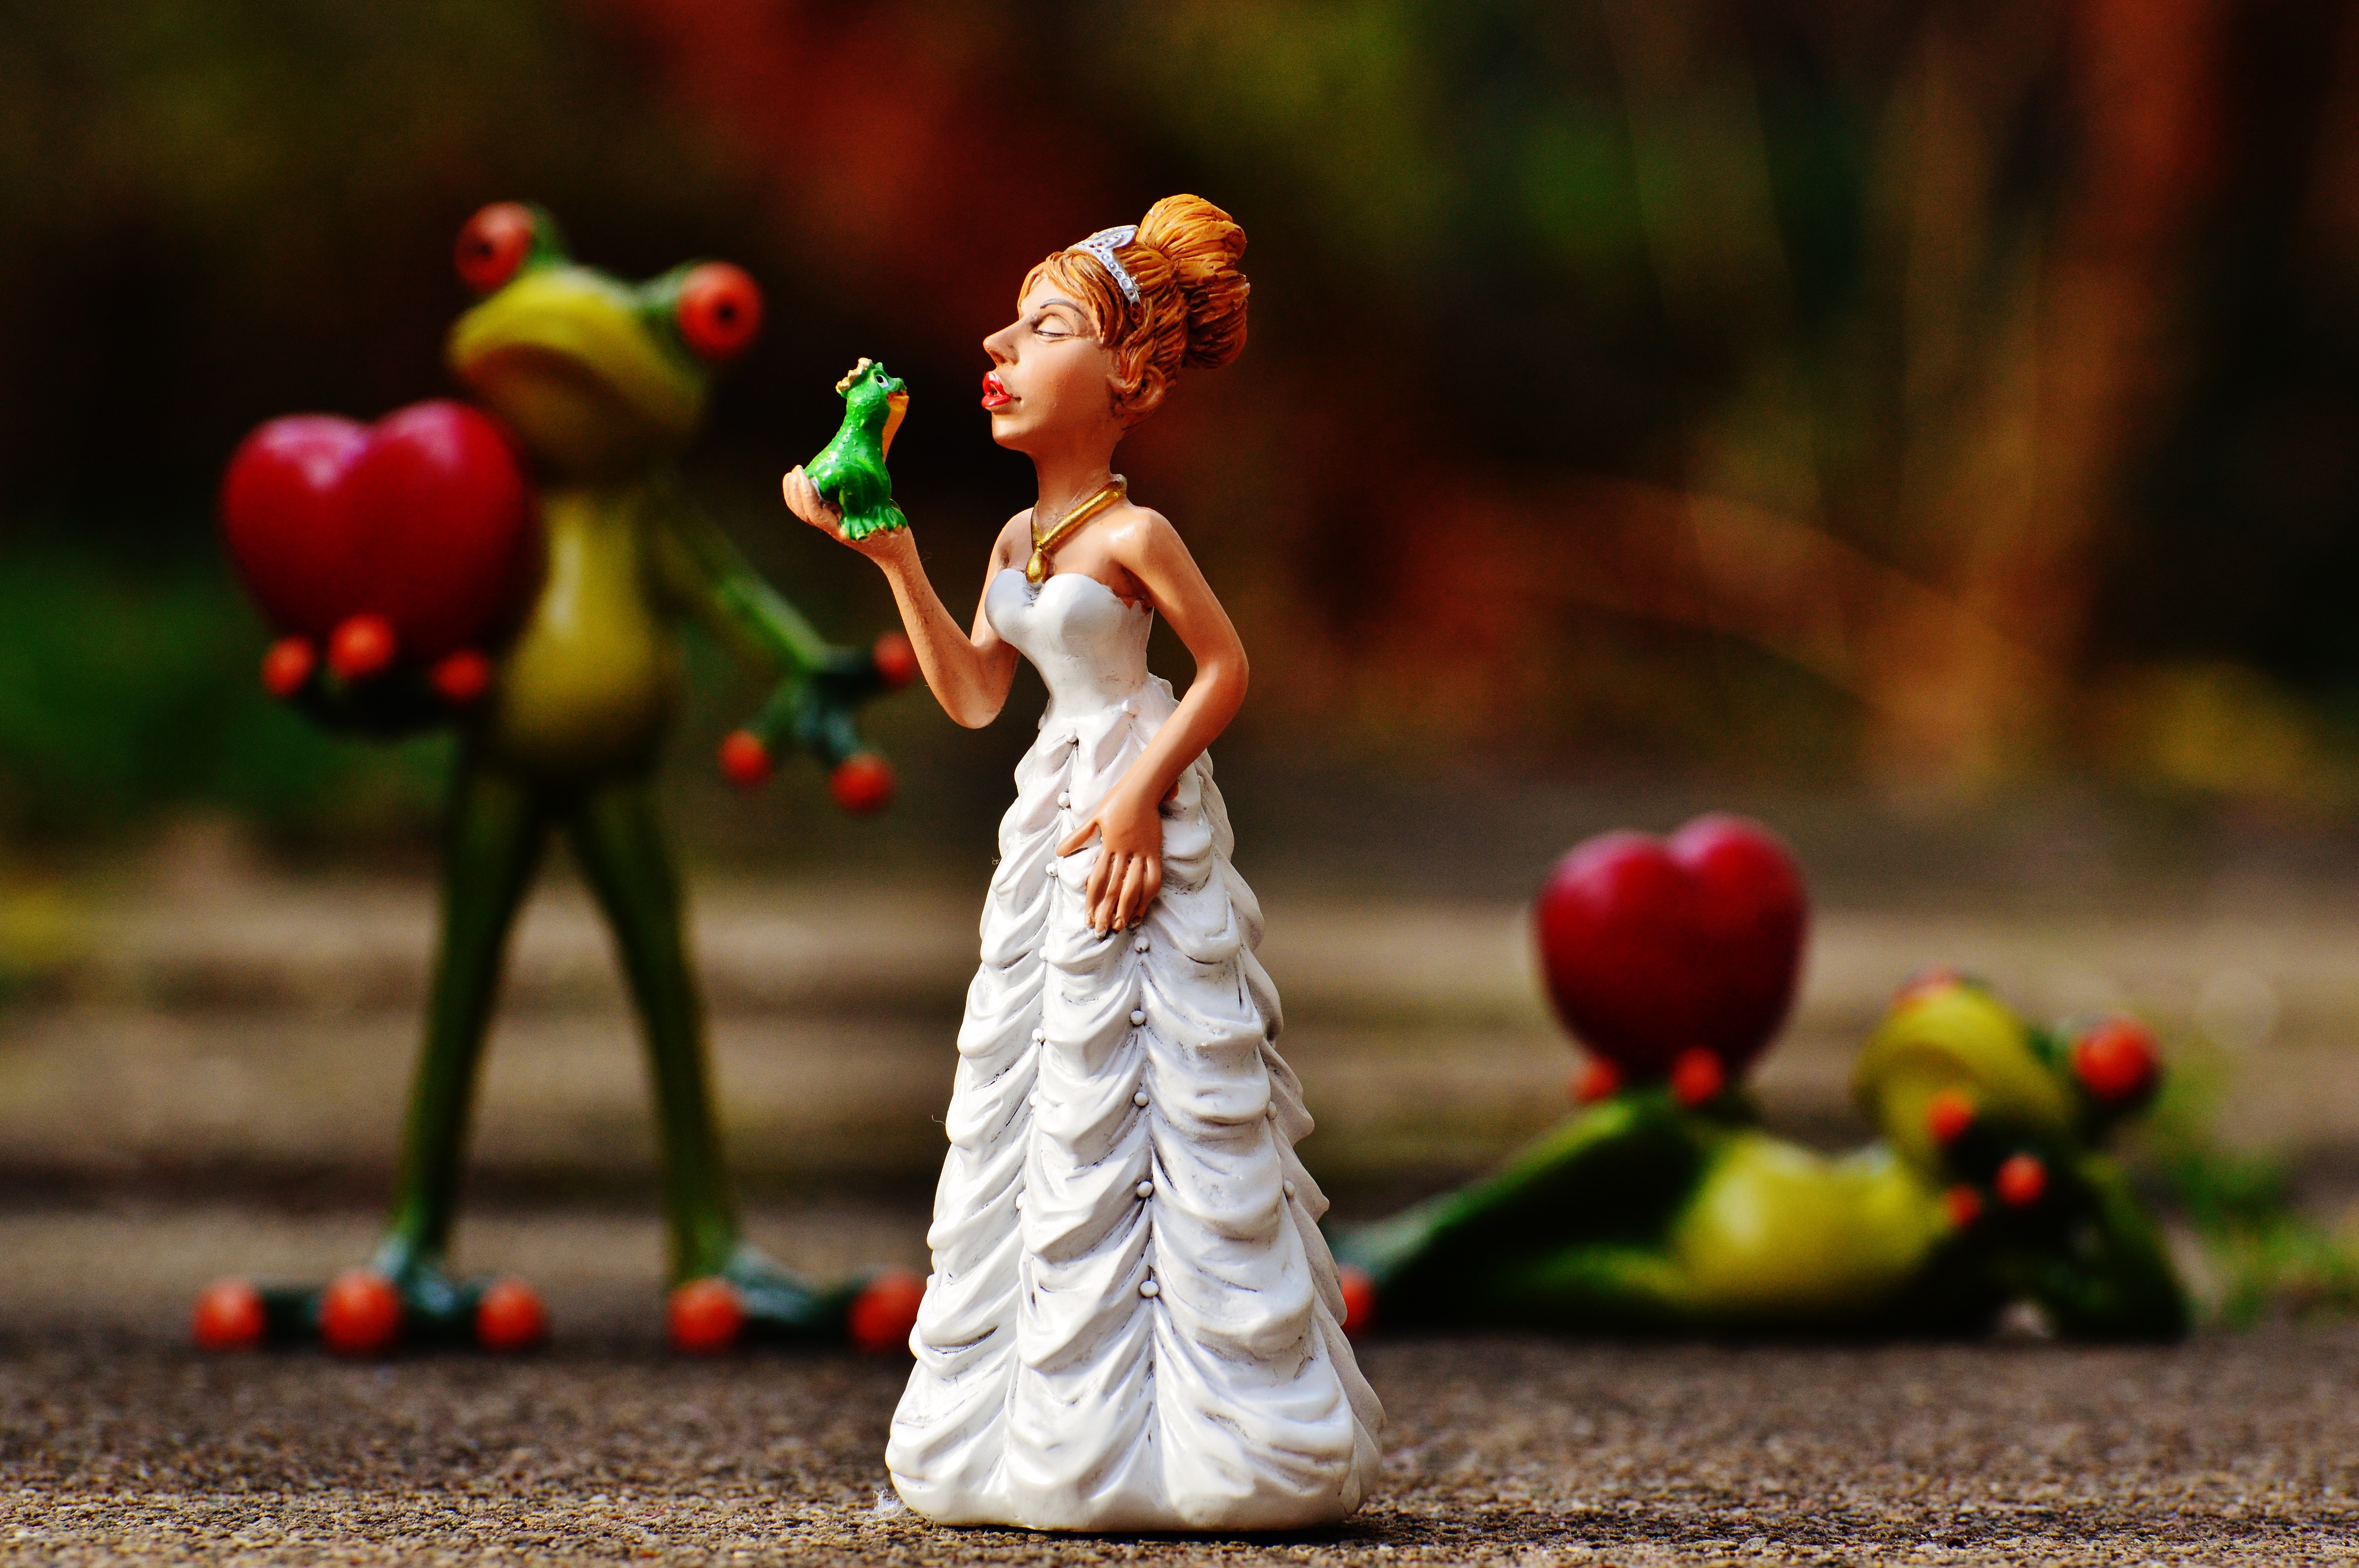
flower, cute, love, heart, spring, green, red, color, autumn, child, frog, bride, deco, fun, figure, funny, frogs, valentine's day, kiss the frog